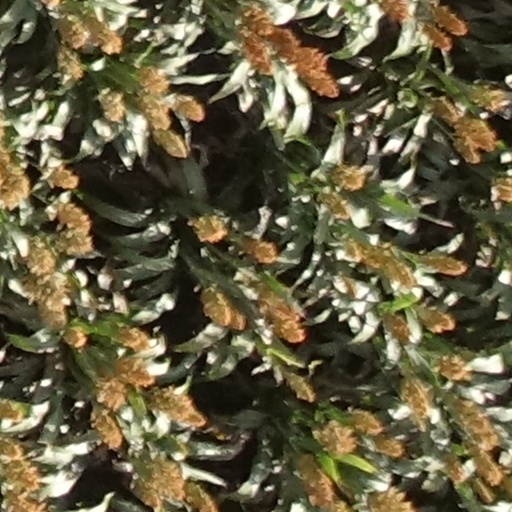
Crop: sorghum